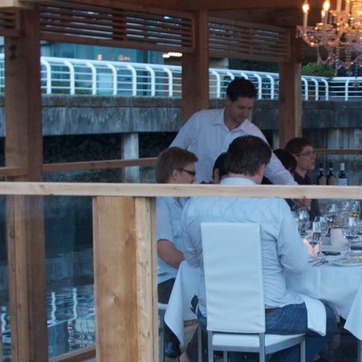
Material: skin